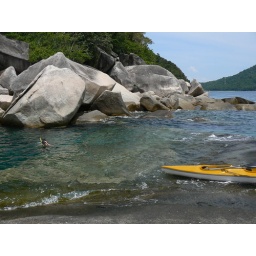
Snorkeling in the clear water